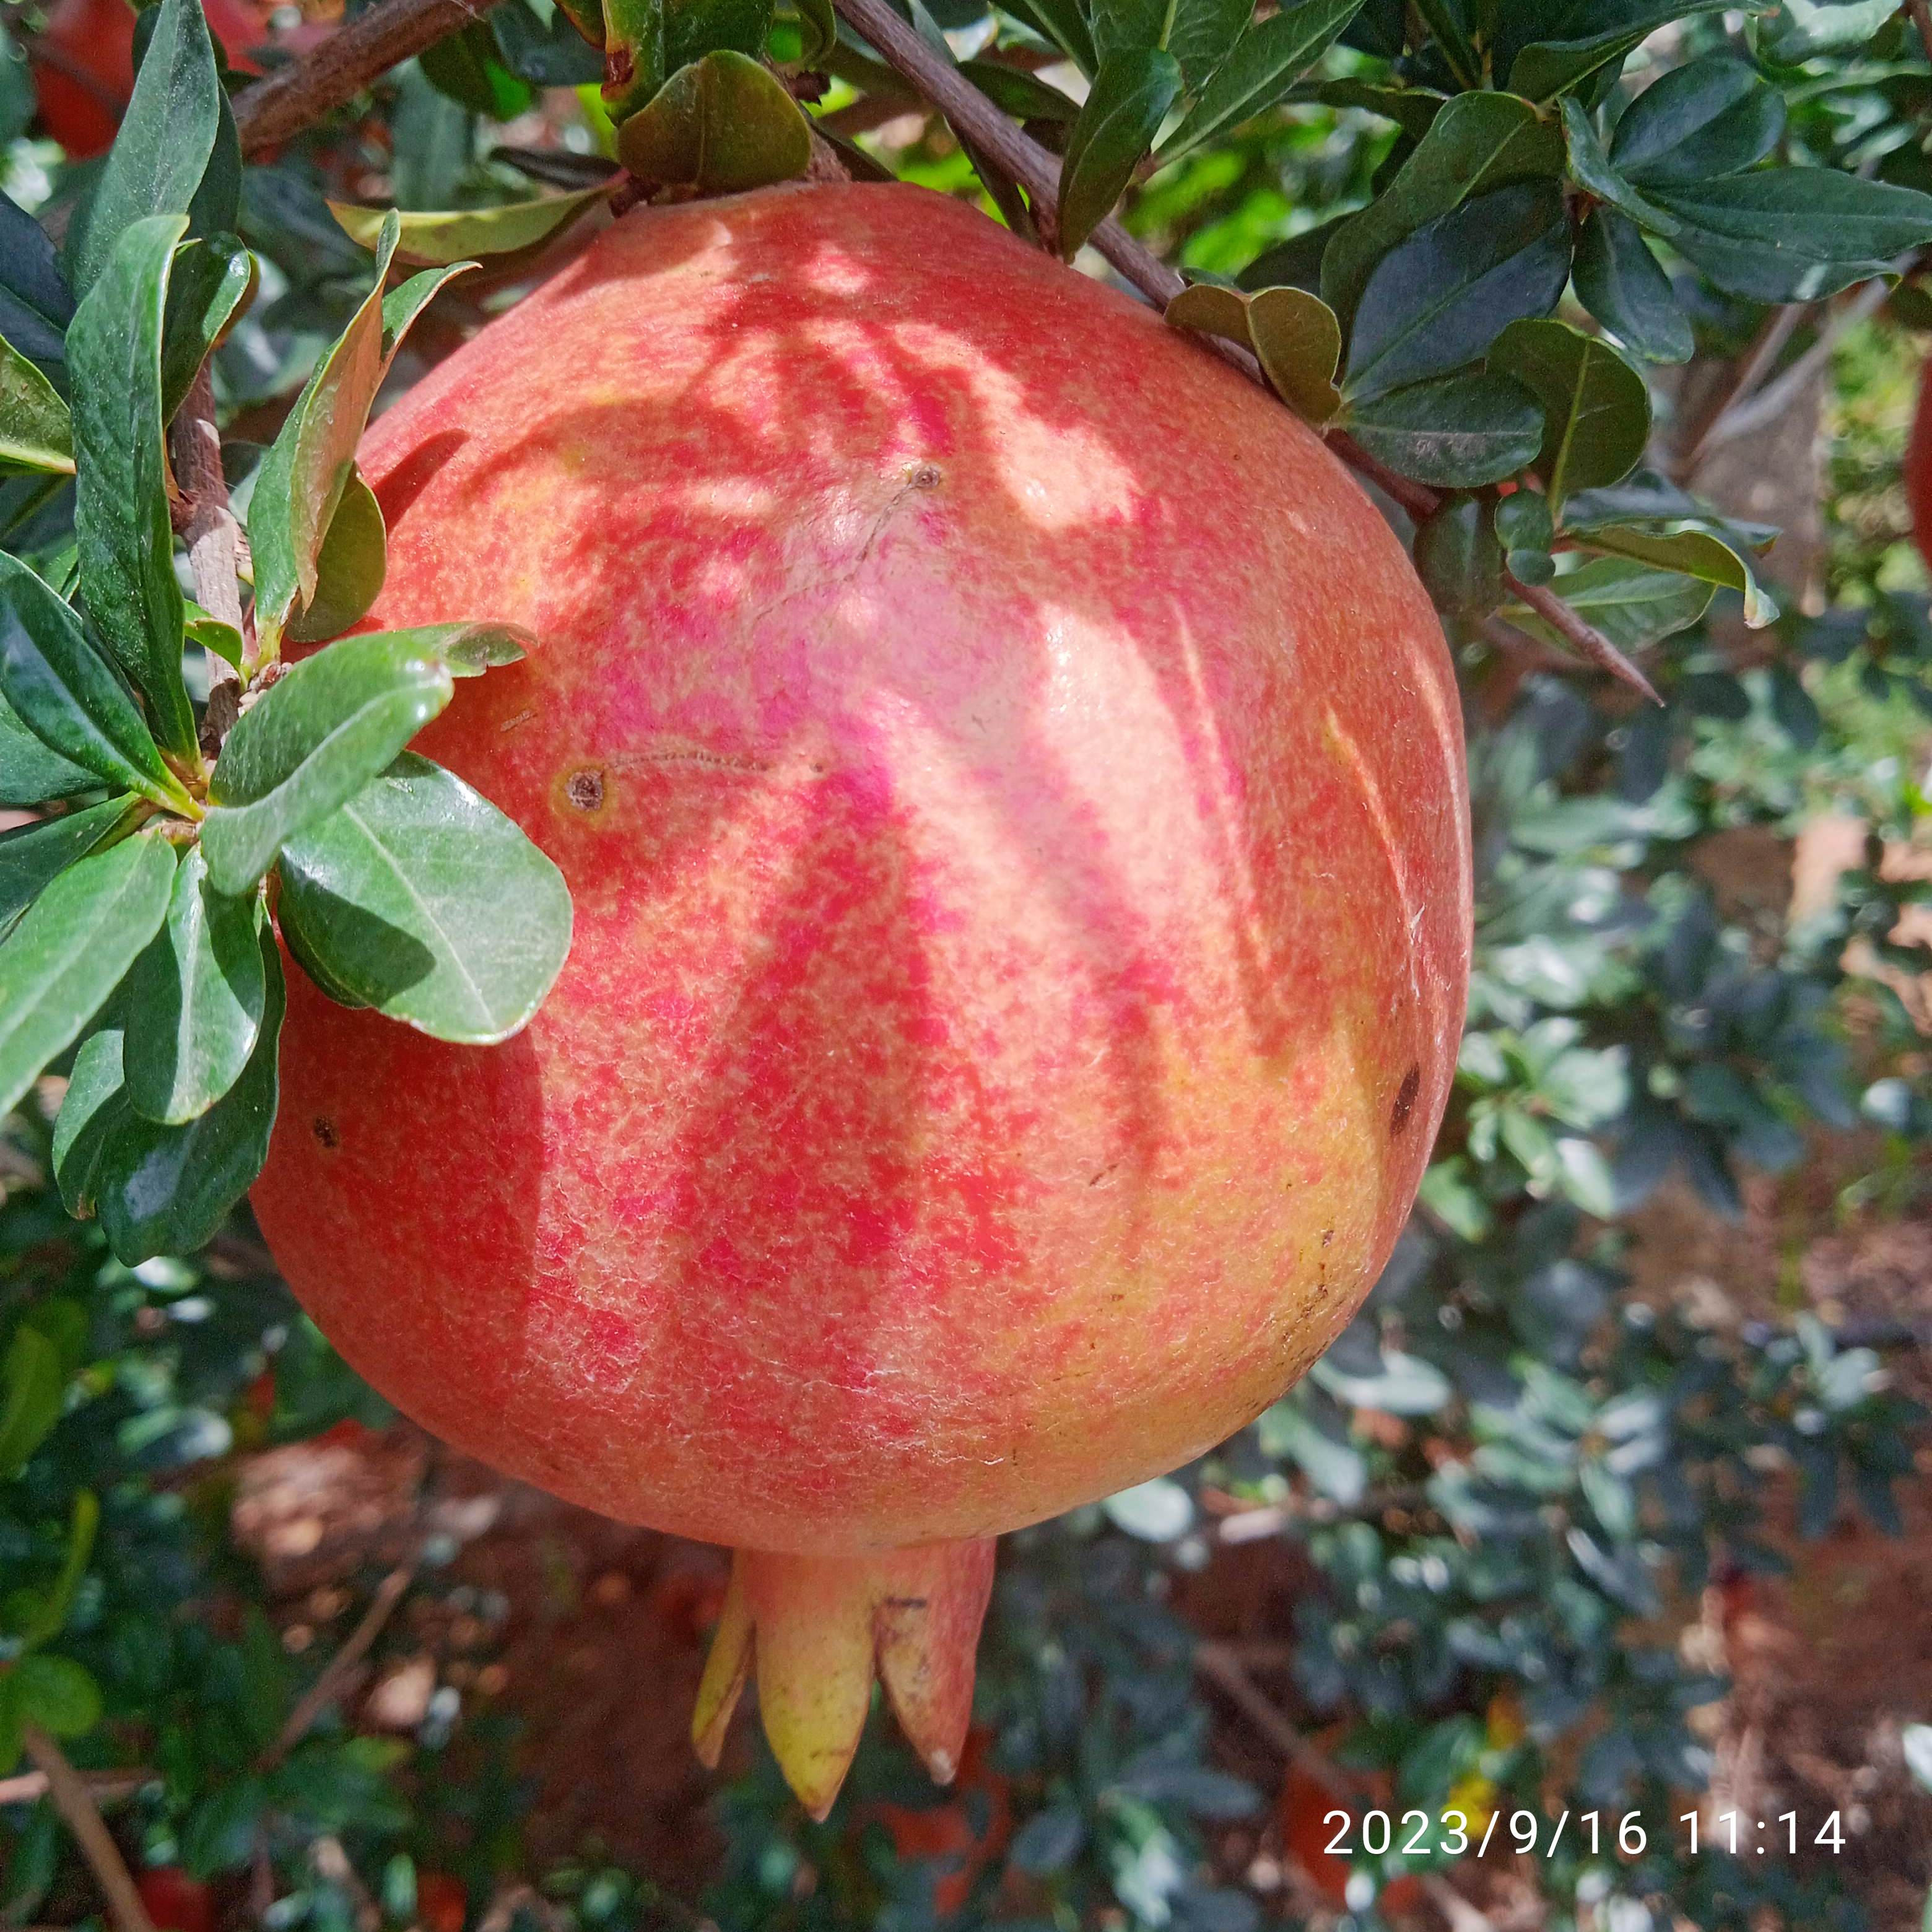
Label: Healthy